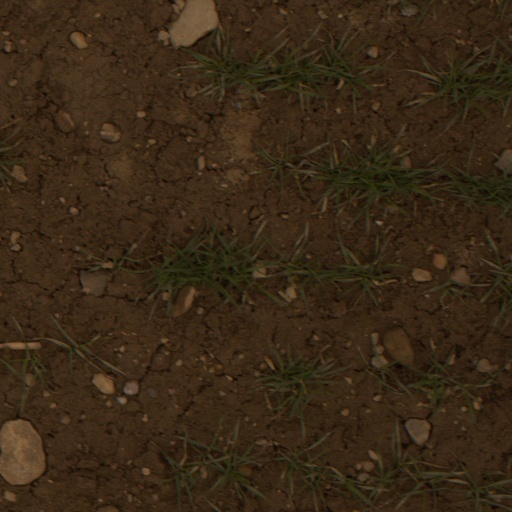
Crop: wheat